Barry Hilton

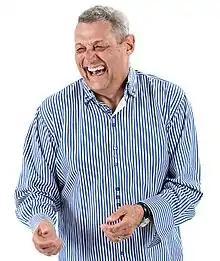
Barry Hilton

David Barry Hilton (born 29 January 1956) is a South African stand-up comedian. Referred to by his middle name, Barry (aka 'The Cousin'), he is also an actor, television personality and motivational speaker. After 6 years of initially working as an electrician he tried his hand at comedy – turning Professional in 1983 at the age of 26. Inspired by comedians Richard Pryor and Billy Connolly, Hilton's personal style can best be described as a combination of observational, satirical and physical comedy.